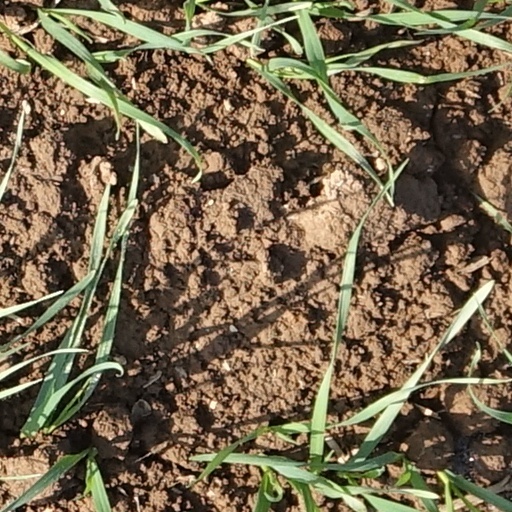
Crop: wheat